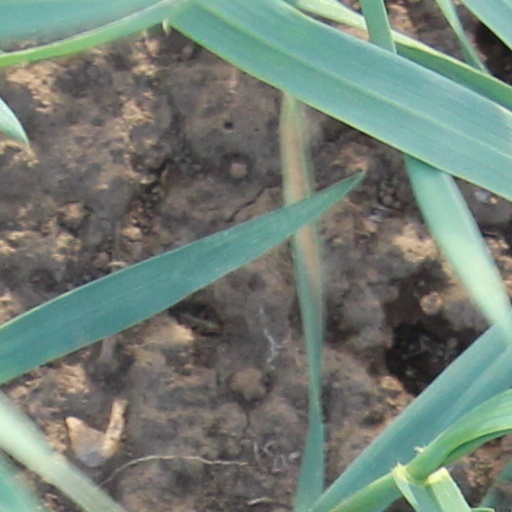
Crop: wheat